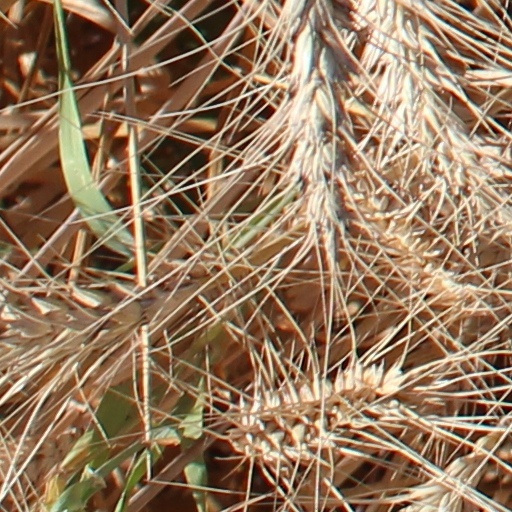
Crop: wheat